Xialongwei station

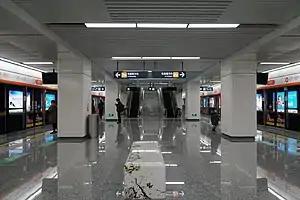

Xialongwei is a metro station on Line 2 of the Hangzhou Metro in China. It is located in the Xihu District of Hangzhou.